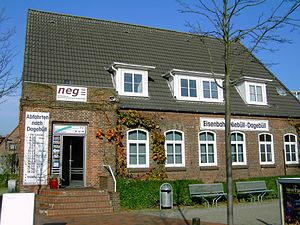
Norddeutsche Eisenbahngesellschaft Niebüll
Nibøl Banegård
Norddeutsche Eisenbahngesellschaft Niebüll GmbH er en baneselskab fra Nibøl. Hovedopgaven er befordring af gods, inklusiv farligt gods. NEG kører på strækningen Rigsgrænsen Tyskland-Danmark til Tønder og Tønder-Bramming-Grindsted.